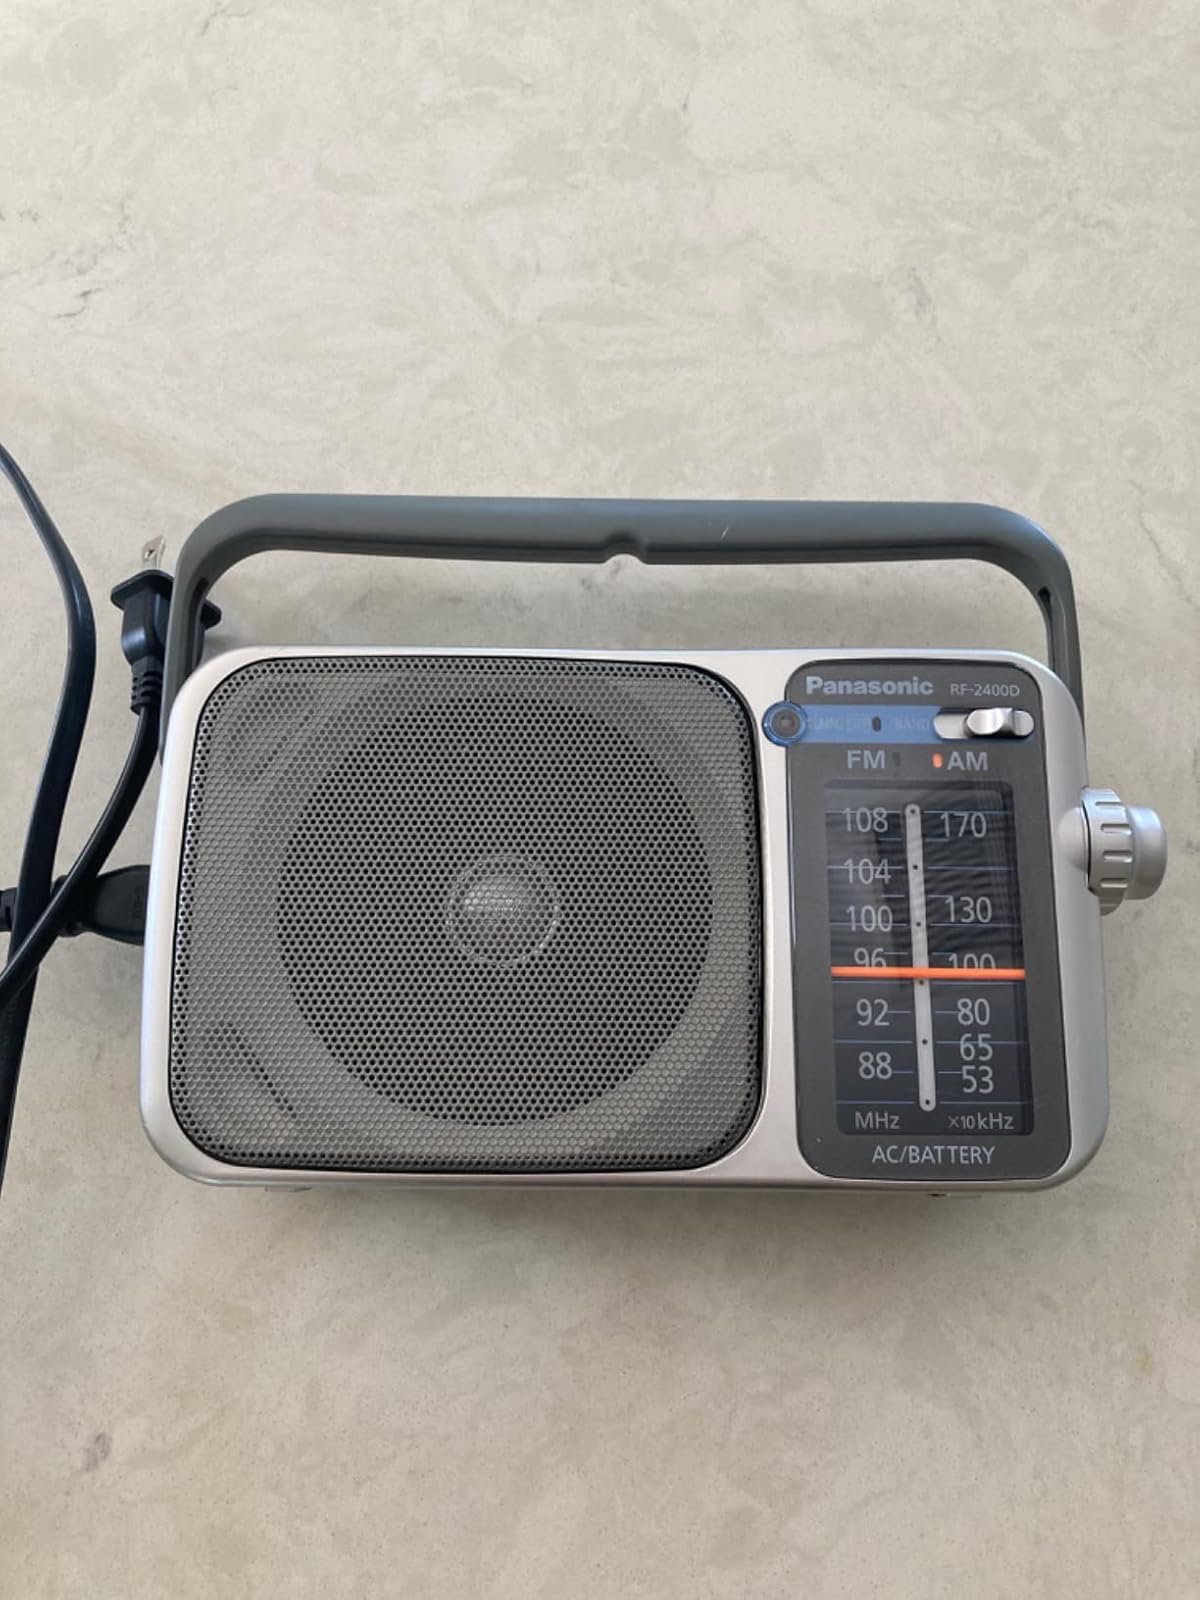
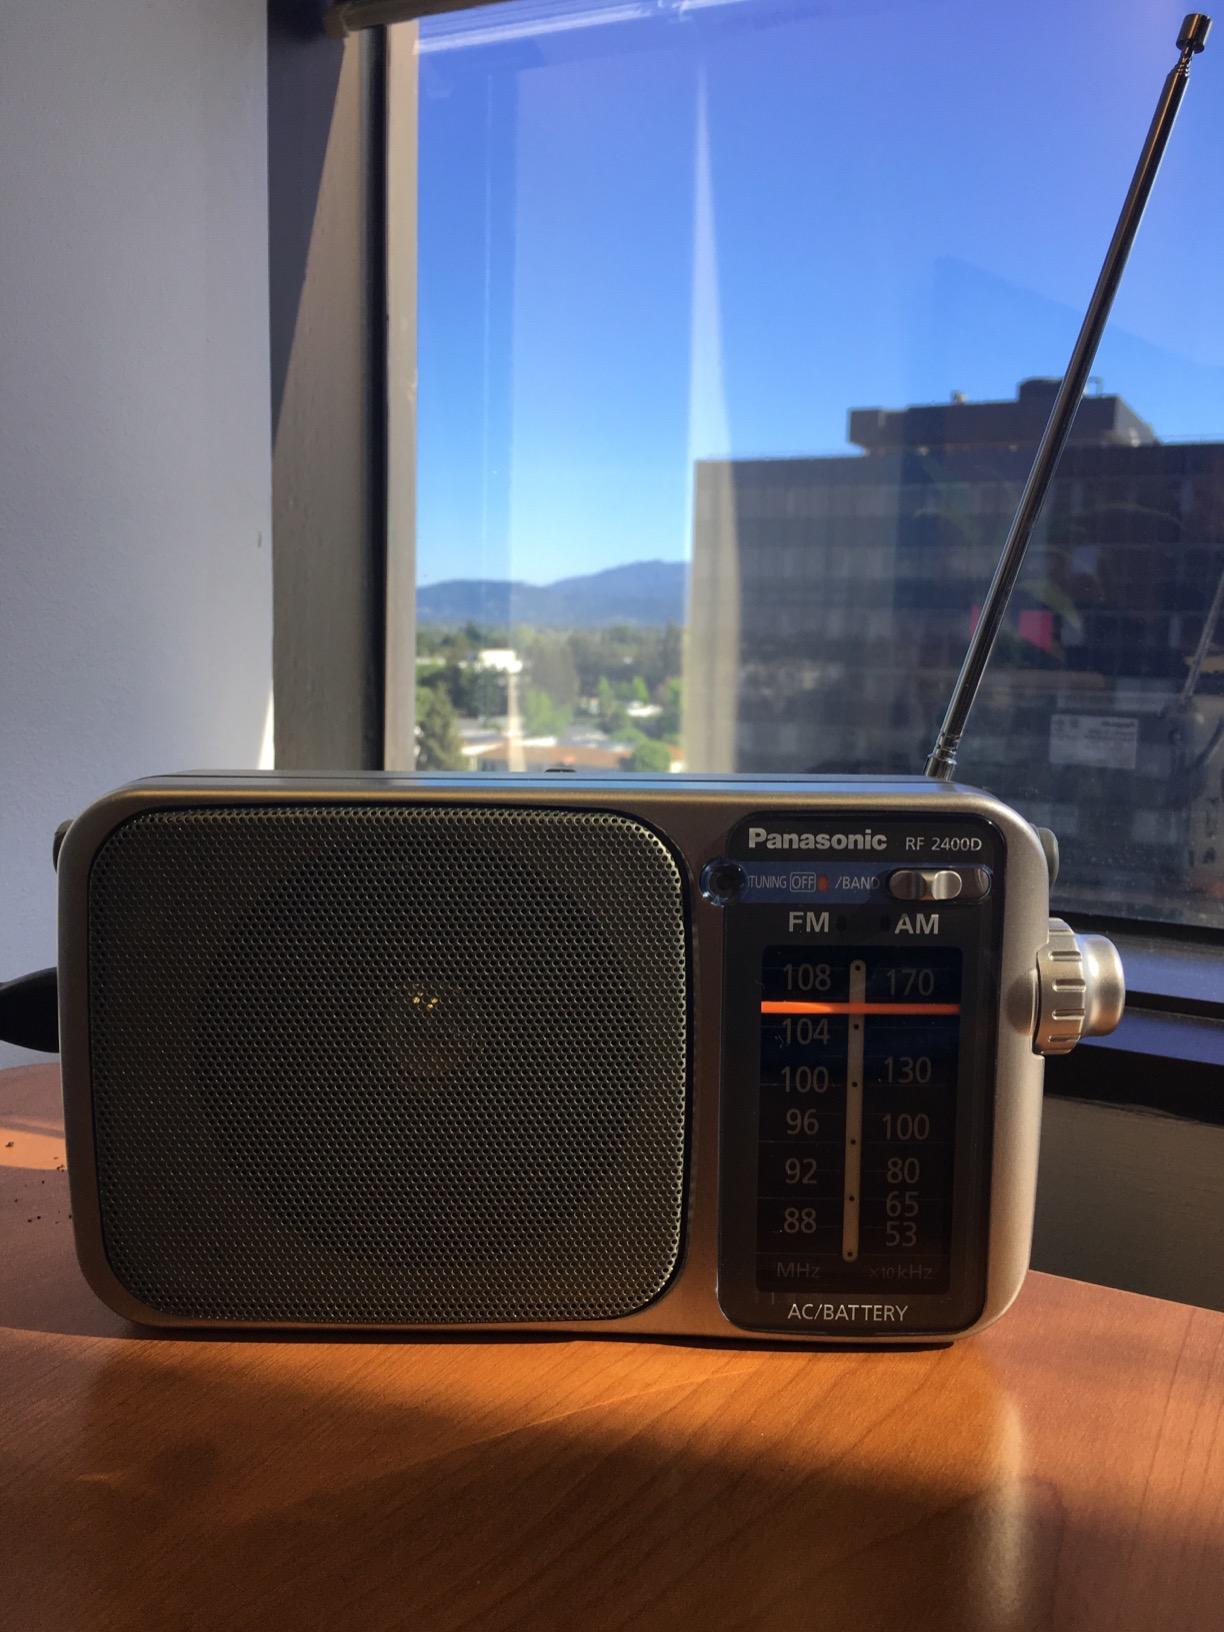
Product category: radio
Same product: yes